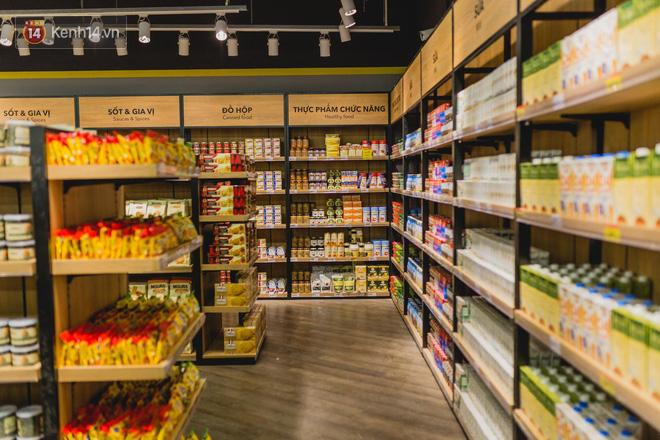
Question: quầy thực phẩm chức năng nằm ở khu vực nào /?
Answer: nằm bên phải quầy đồ hộp trong góc cửa hàng